McDonnell Douglas F/A-18 Hornet

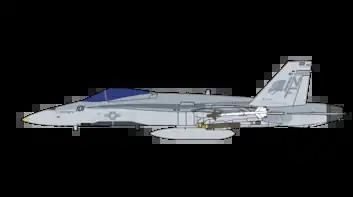
NF101, an F/A-18A Hornet assigned to VFA-195 Dambusters aboard the in the 1991 Gulf War.

The U.S. Navy's Blue Angels Flight Demonstration Squadron switched to the F/A-18 Hornet in 1986, replacing the A-4 Skyhawk. The Blue Angels performed in F/A-18A, B, C, and D models at air shows and other special events across the US and worldwide before transitioning to the F/A-18E/F Super Hornet in late 2020. Blue Angels pilots must have 1,250 hours and an aircraft-carrier certification. The two-seat B and D models were typically used to give rides to VIPs, but also filled in for other aircraft, if such a need arose.